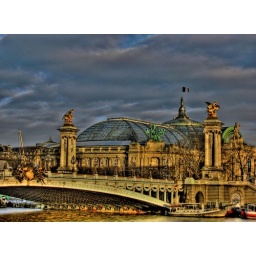
The &amp;quot;Grand Palais&amp;quot; and the bridge Alexander the Third, in Paris, in the yellow light of the early sun.